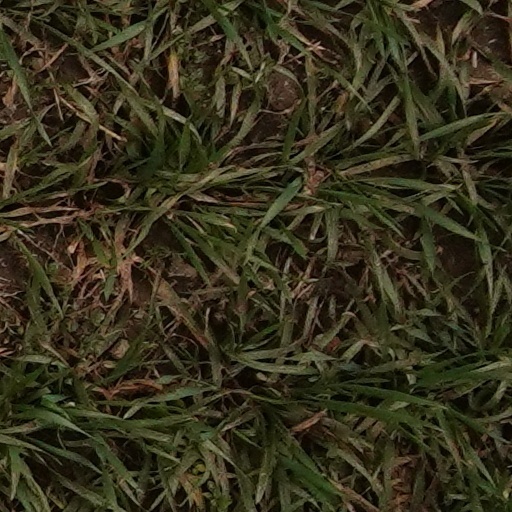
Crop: wheat